Juliet

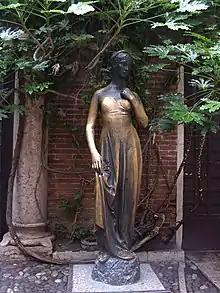
Bronze statue of Juliet in Verona

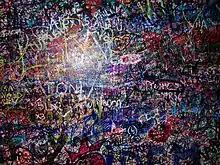
The entrance wall known as Juliet's wall

In Verona, an early 14th-century house at Via Cappello no. 23, claiming to be the Capulets' has been turned into a tourist attraction. It is, however, mostly empty. The actual family name in Italian was Cappelletti, a noble family, and not Capuleti. Cappelletti had in the past been members of the light cavalry of the Republic of Venice and had fought for it since the 13th century. They were originally from Dalmatia and Albania. The house, with its distinctive balcony, is one of the most visited sites in Verona. In its small courtyard is a bronze statue of Juliet. The metal surface across its chest is polished from constant handling, due to a legend stating that if a person strokes the right breast of the statue, they will have good fortune and luck in love.